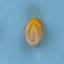
Maize quality: Good